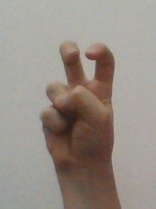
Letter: toot